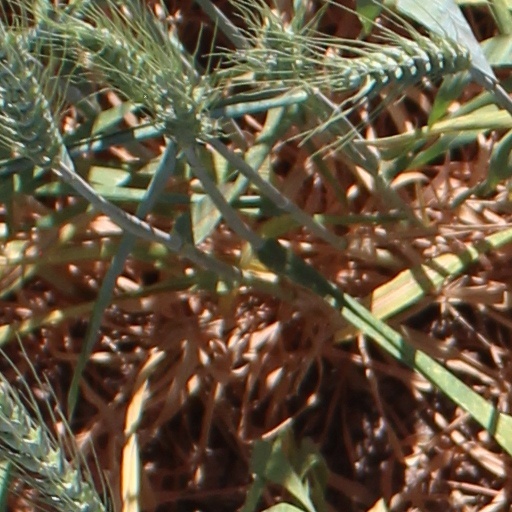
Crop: wheat